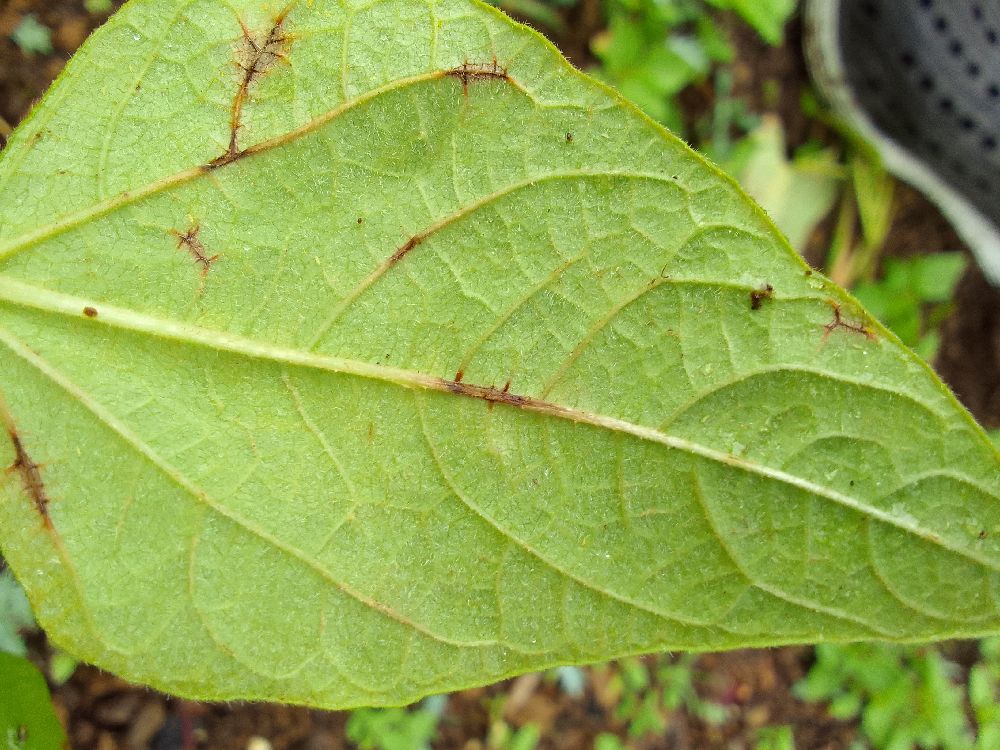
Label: anthracnose